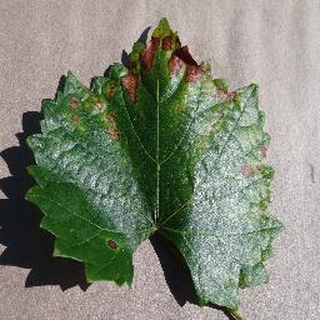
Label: grape_esca_black_measles